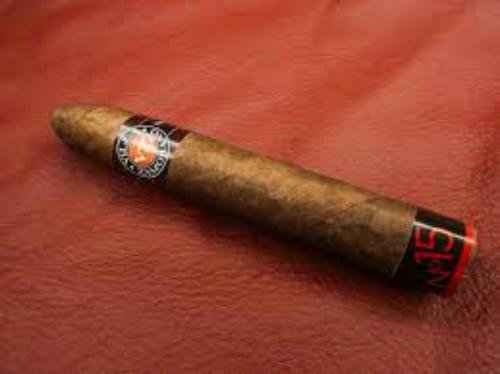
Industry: Necessities